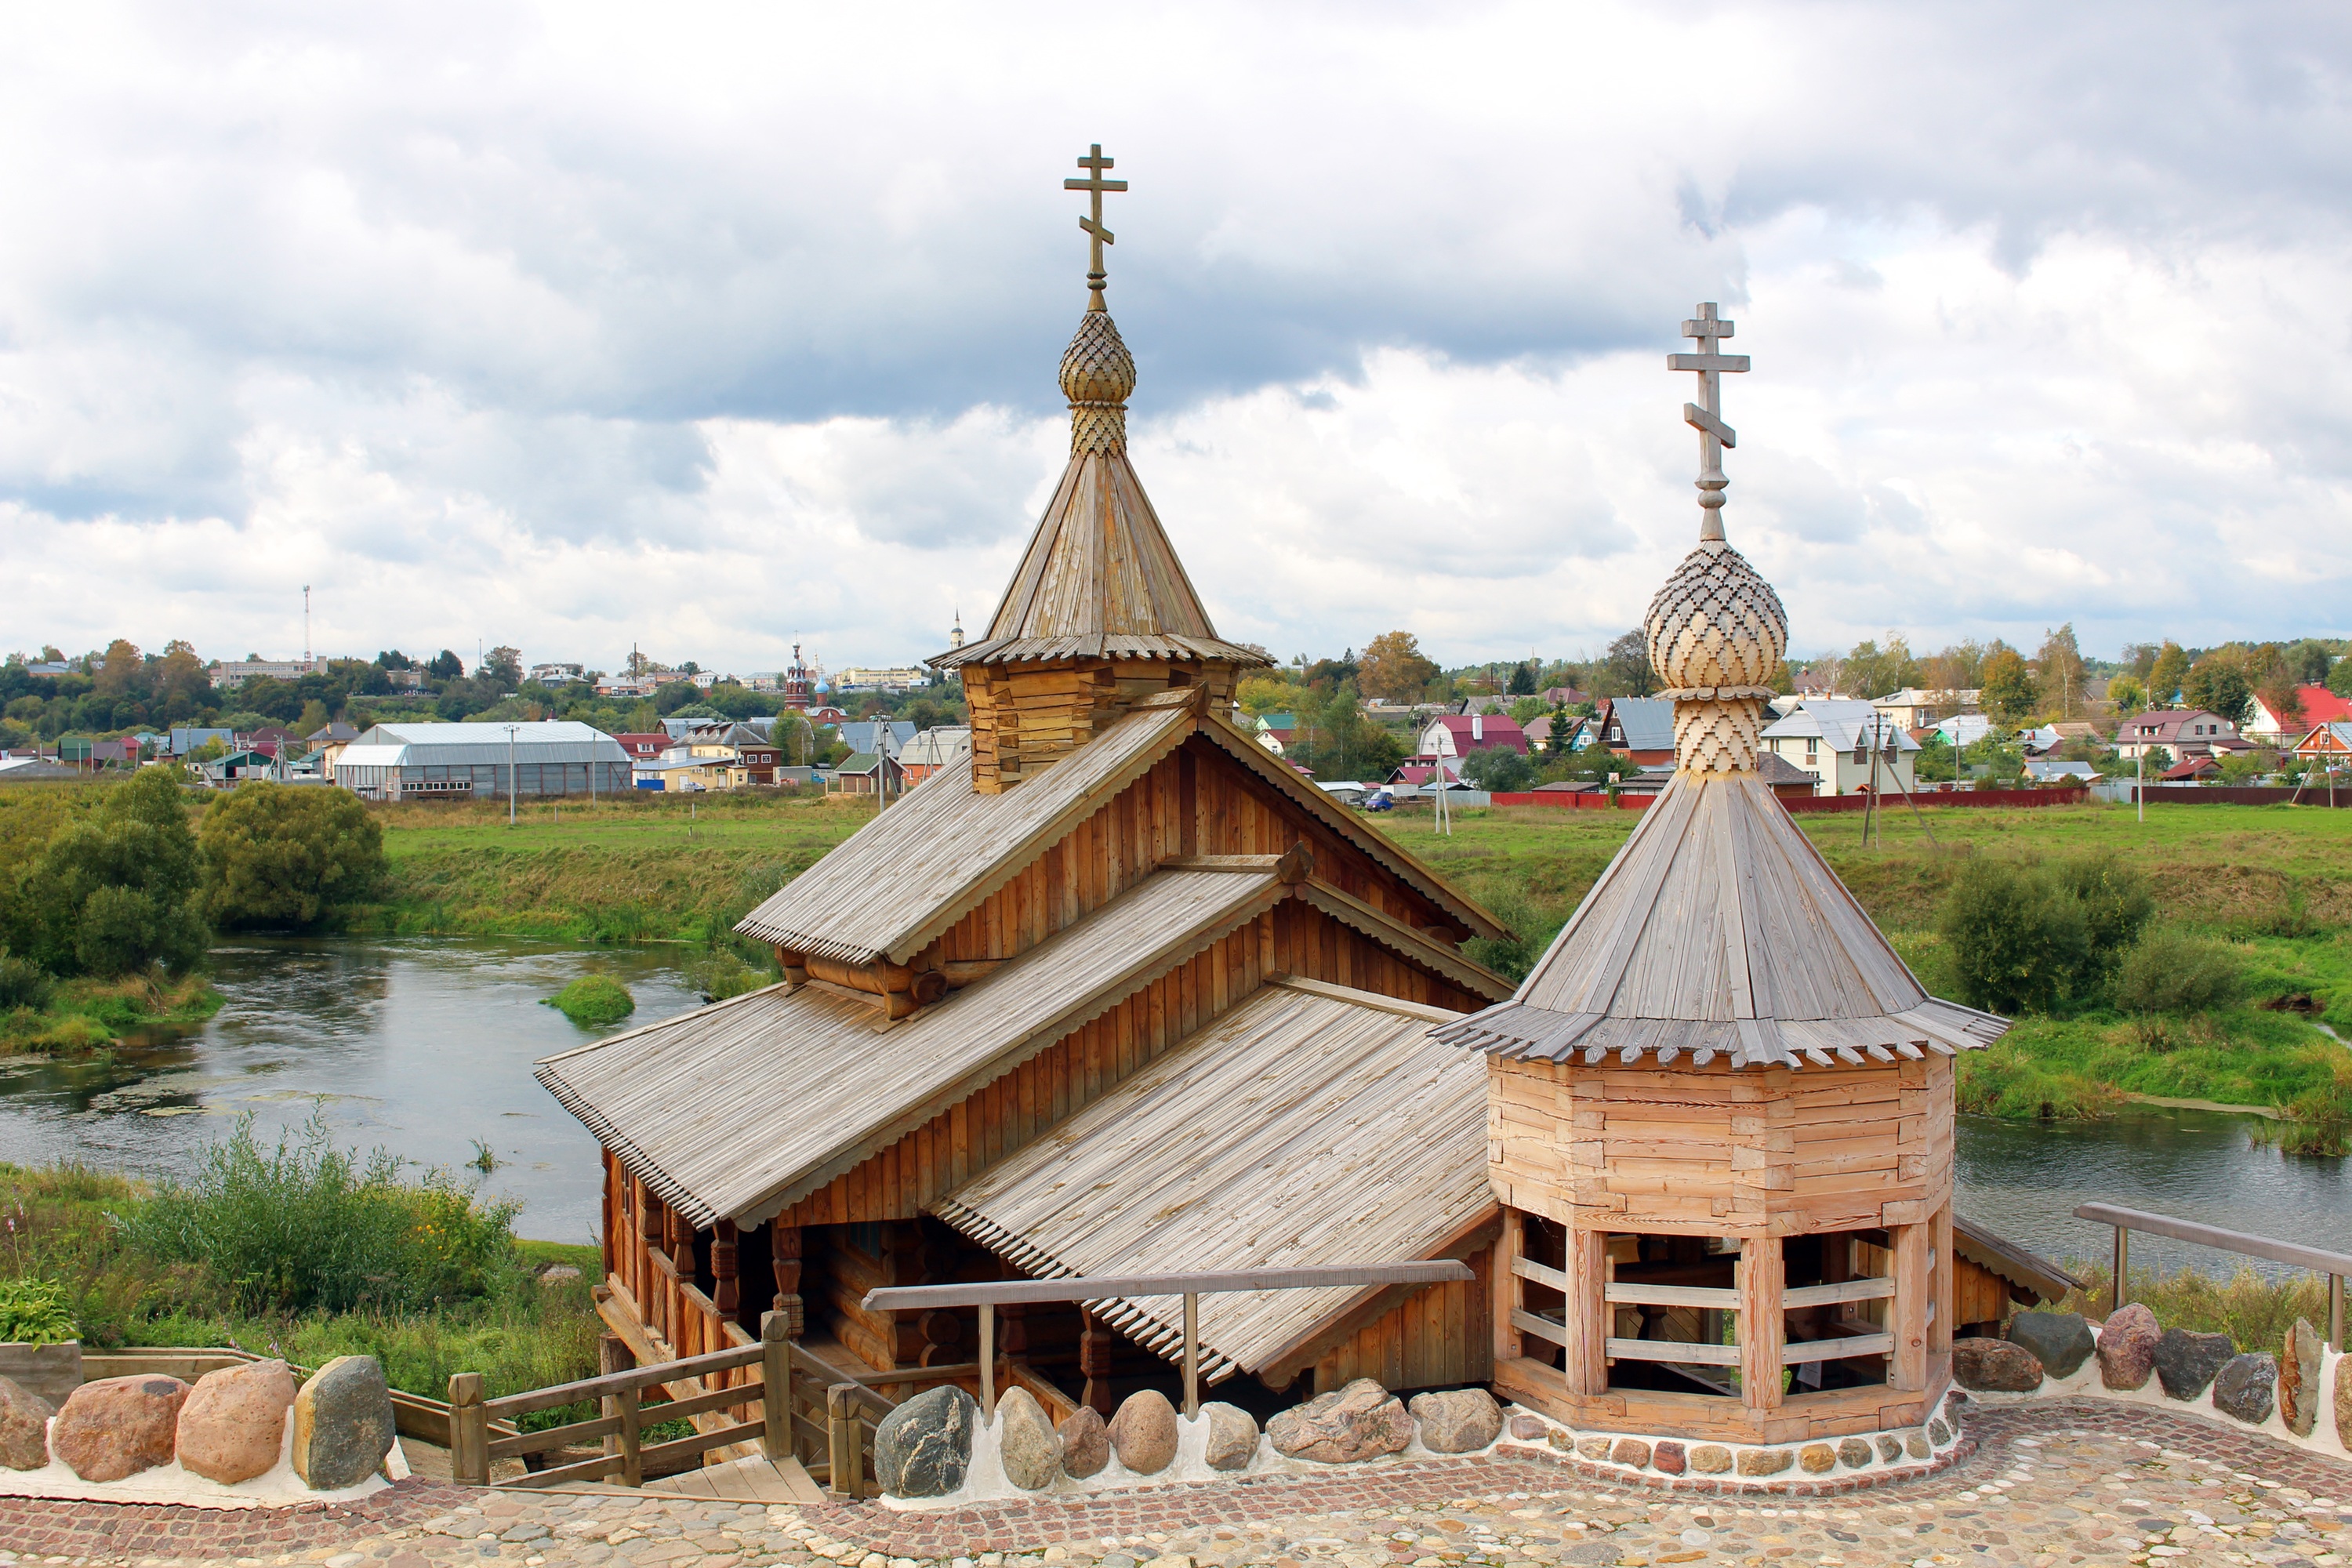
wood, building, river, high, tower, religion, landmark, church, tourism, place of worship, font, old town, religious, temple, source, prayer, history, christianity, orthodox, russia, pagoda, wat, vera, orthodoxy, spirituality, borovsk, protva